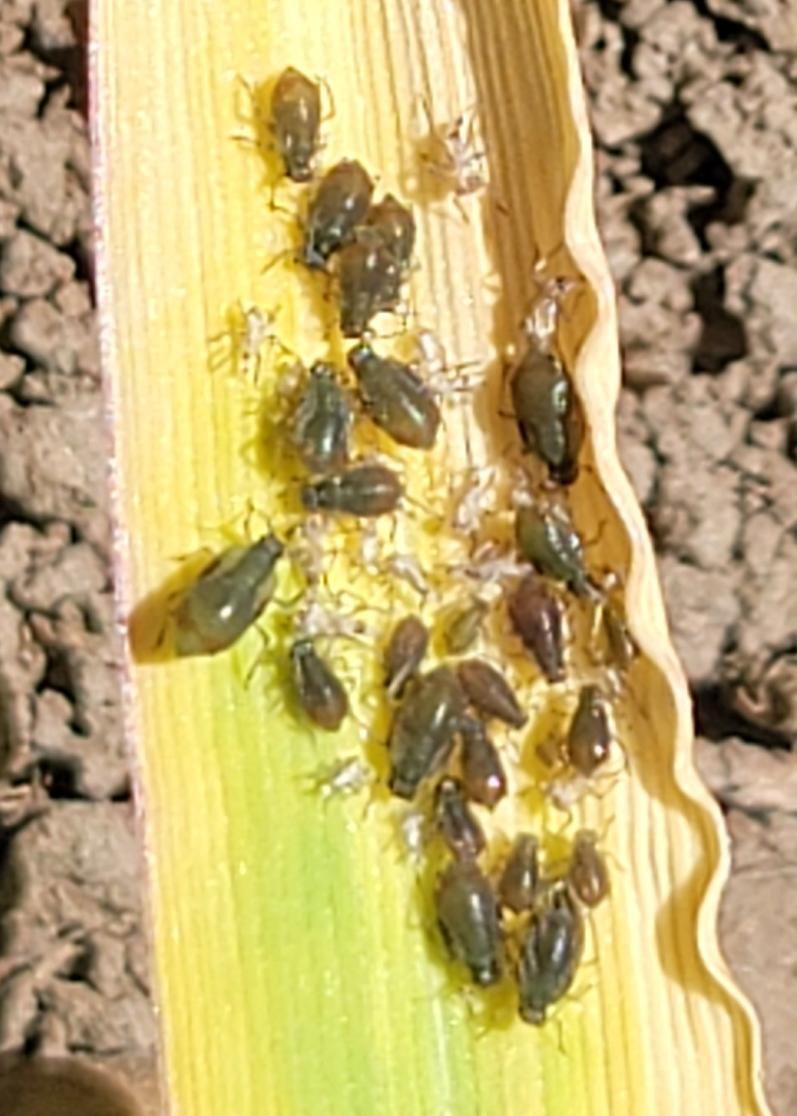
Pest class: bird_cherry_oat_aphid